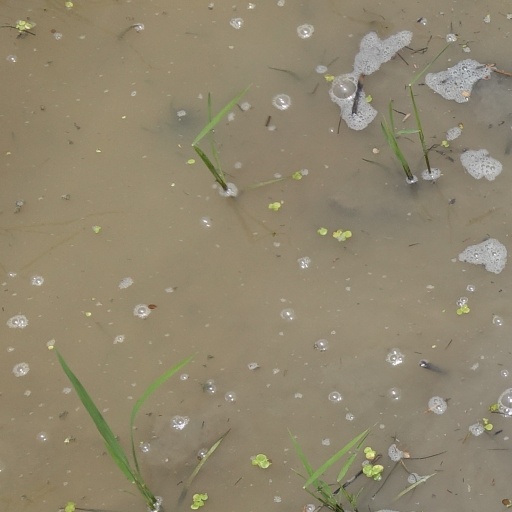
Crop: rice